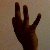
The image shows a hand gesture representing the number 9 in Indian Sign Language.